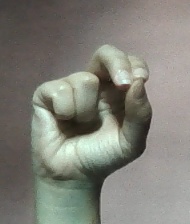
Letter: gaaf